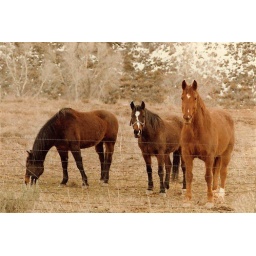
These were horses we came across in a pasture in the Rockies in Colorado